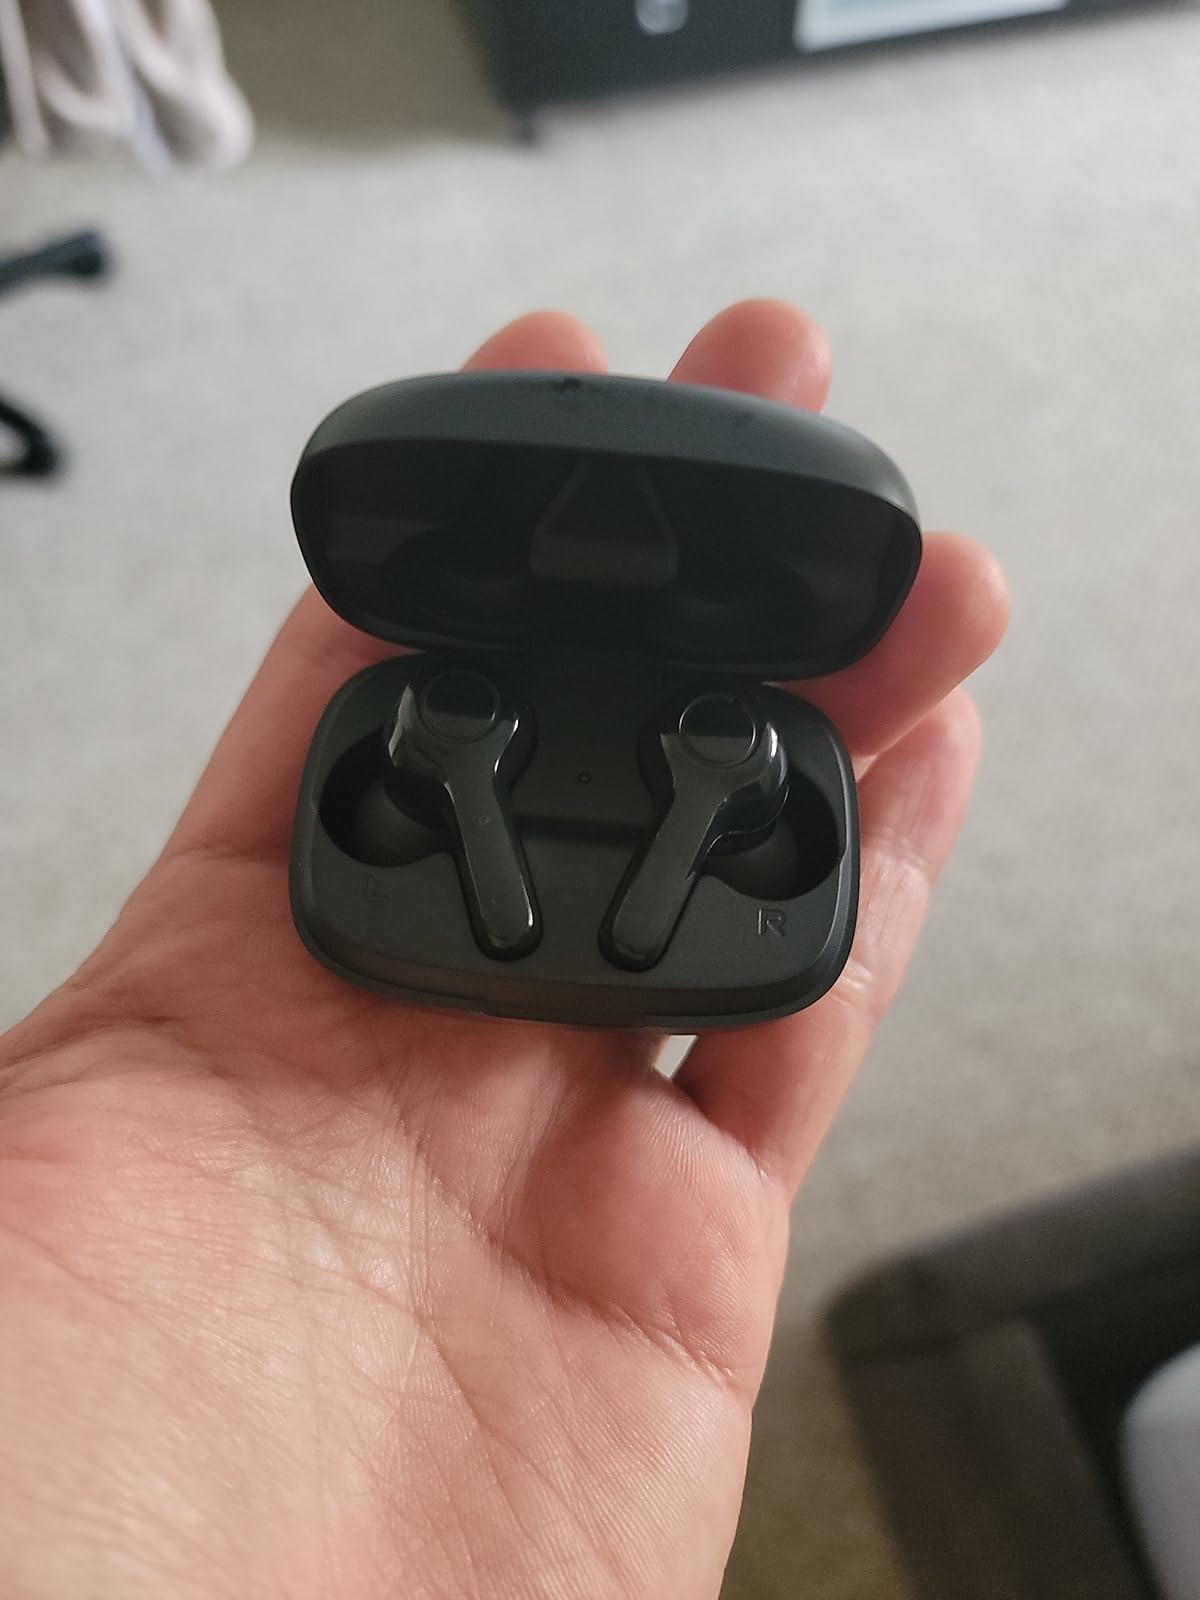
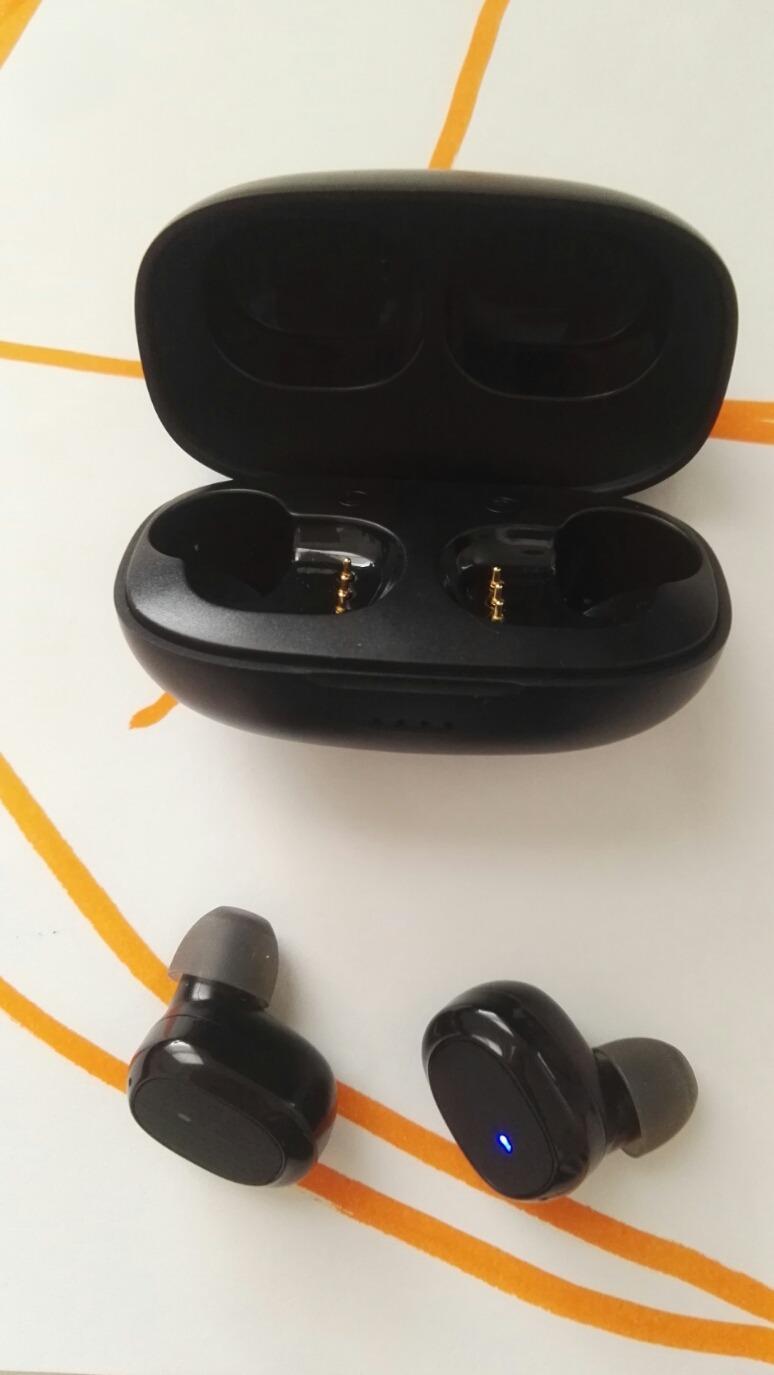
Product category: earbuds
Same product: no